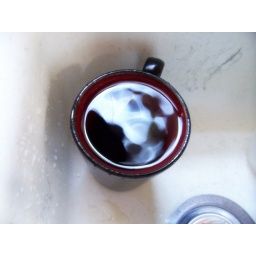
mug in the sink